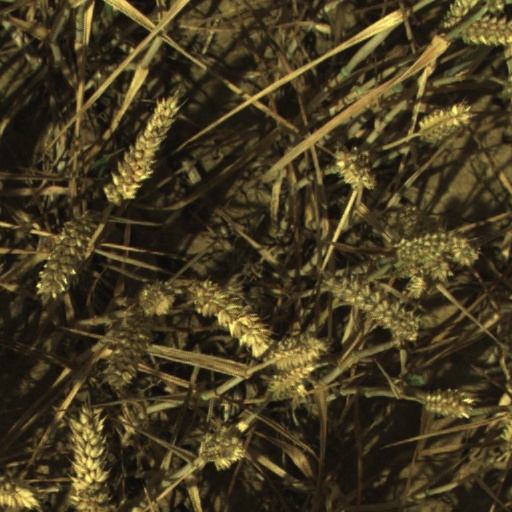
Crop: wheat